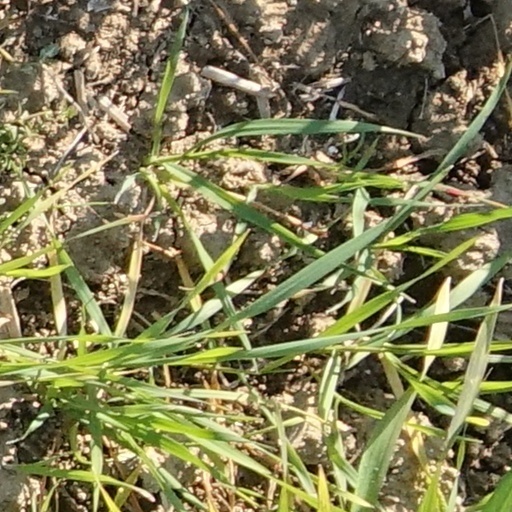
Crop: wheat